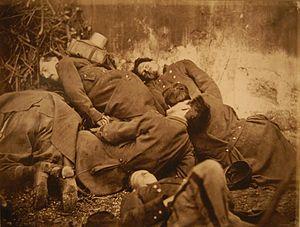
Cadavres de soldats fédérés durant la Commune de Paris de 1871.